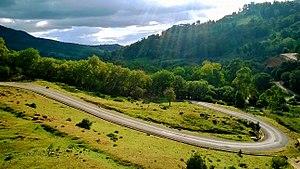
Photo prise au cours d'une randonnée à Ain Drahem